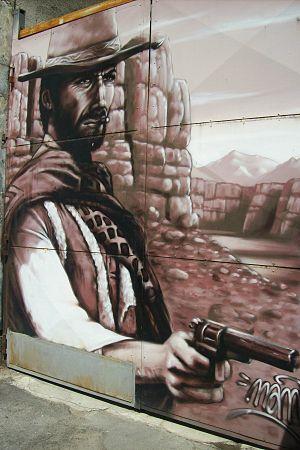
Stephen King [ˈstiːvən kɪŋ] est un écrivain américain né le 21 septembre 1947 à Portland.